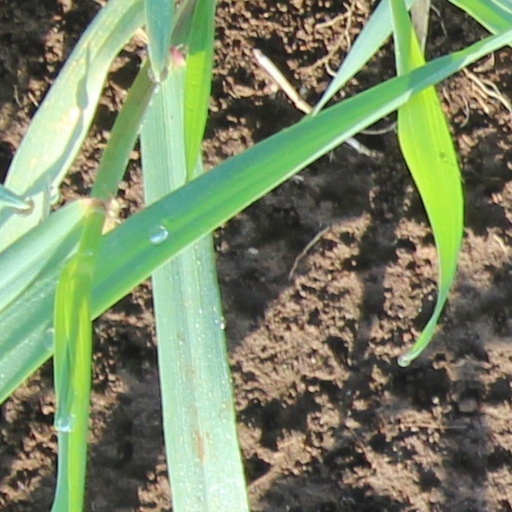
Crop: wheat